Shkodër

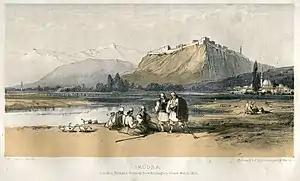
Shkodra depicted by Edward Lear: Albanians smoking by the river Drin, with the Rozafa Castle and the Lead Mosque in the background, 4 October 1848

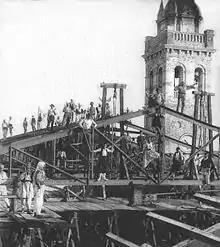
The construction of the Cathedral of Shkodër in 1867

With two sieges, Shkodër became secure as an Ottoman territory. It became the centre of the sanjak and by 1485 there were 27 Muslim and 70 Christian hearths, although by the end of the next century there were more than 200 Muslim ones compared to the 27 Christian ones, respectively.